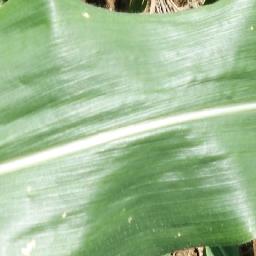
Label: Corn___healthy